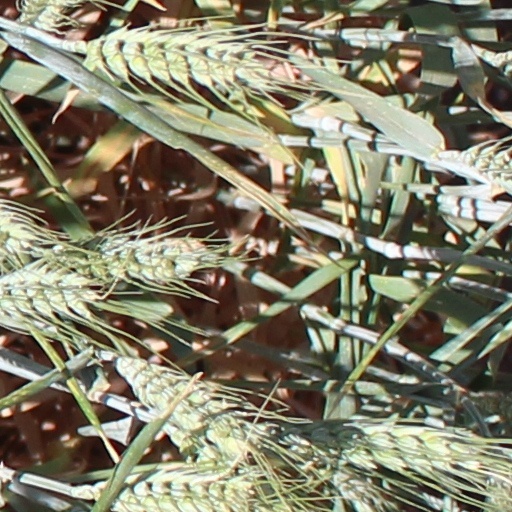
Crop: wheat